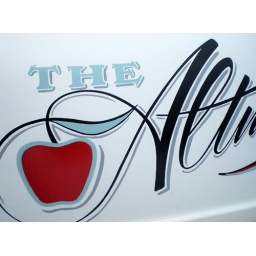
Our home mailbox, smack in the core of apple country. Hand painted lettering